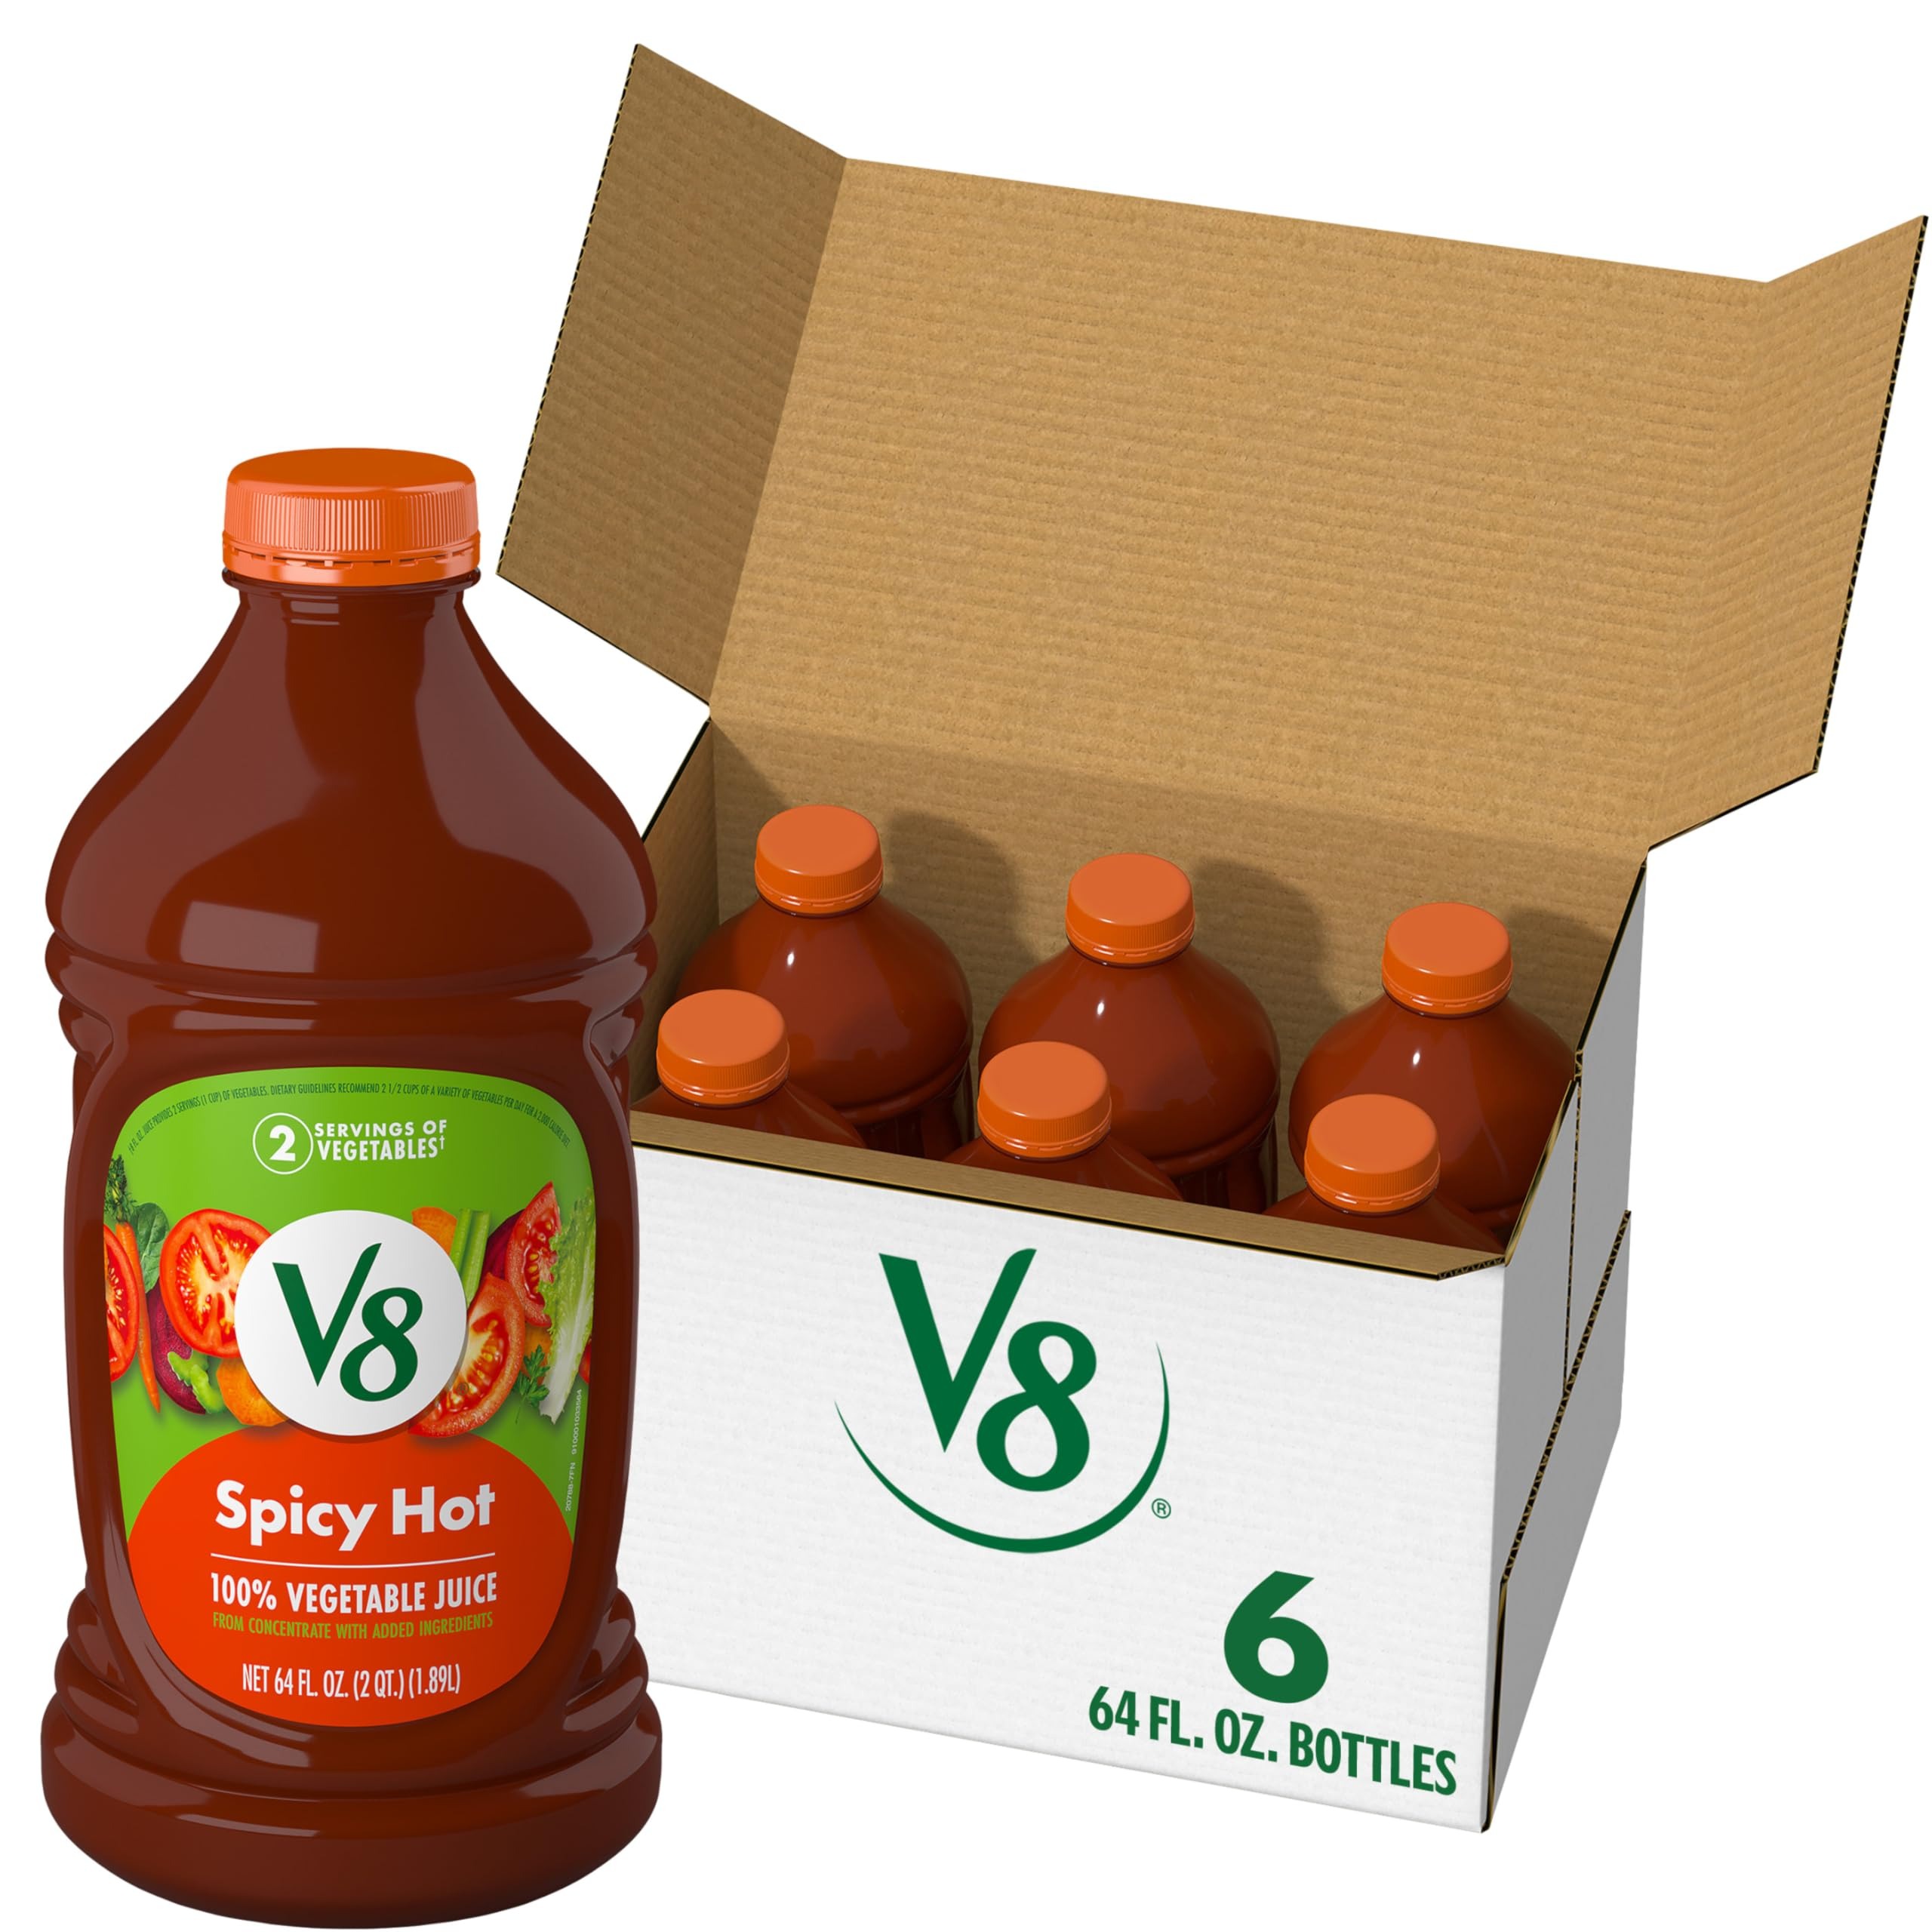
Item Name: V8 Spicy Hot 100% Vegetable Juice, 64 fl oz Bottle (6 Pack)
Bullet Point 1: Six (6) 64 fl oz bottles of V8 Spicy Hot 100% Vegetable Juice
Bullet Point 2: A satisfying alternative to other juices made with concentrated tomato juice along with the juices of seven other vegetables
Bullet Point 3: Each 8 fl oz serving of this 100% juice contains 2 servings of vegetables and is an excellent source of Vitamins A and C
Bullet Point 4: Gluten free and non GMO veggie juice with no sugar added* (*Not a low calorie food; see nutrition panel for sugar and calorie content)
Bullet Point 5: An easy way to help get your daily recommended veggies; enjoy it as a breakfast drink, afternoon snack, or post workout drink
Value: 384.0
Unit: Fl Oz

Price: 4.99